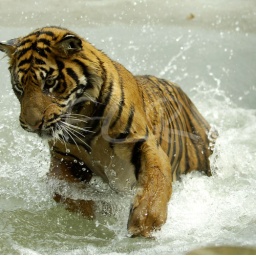
WHF Sumatran tiger cubs first taste of their new water pool during a Summer heat wave in July 2009.